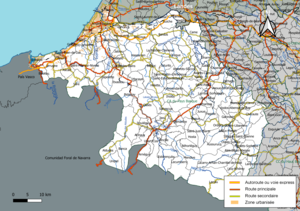
Carte géographique de la Communauté d'agglomération du Pays Basque, département des Pyrénées-Atlantiques, France. Composition au 1er janvier 2019.
La communauté d'agglomération Pays Basque, abrégé en communauté Pays Basque, est une communauté d'agglomération française située dans le département des Pyrénées-Atlantiques et la région Nouvelle-Aquitaine.